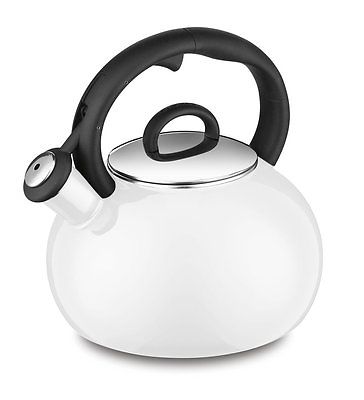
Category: kettle